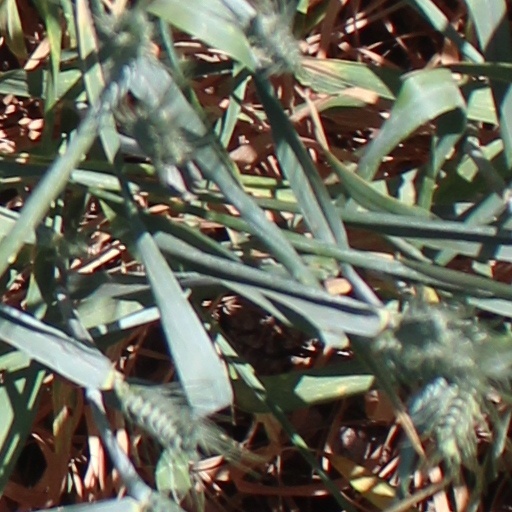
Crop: wheat